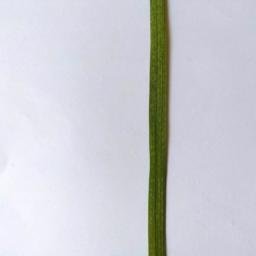
Label: Rice___Healthy